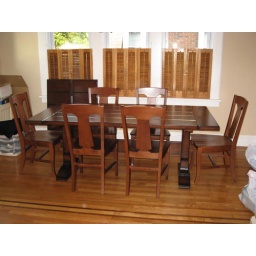
Pottery Barn trestle table and 6 chairs - purchased in U.S., 2 leaves expands to seat 10.